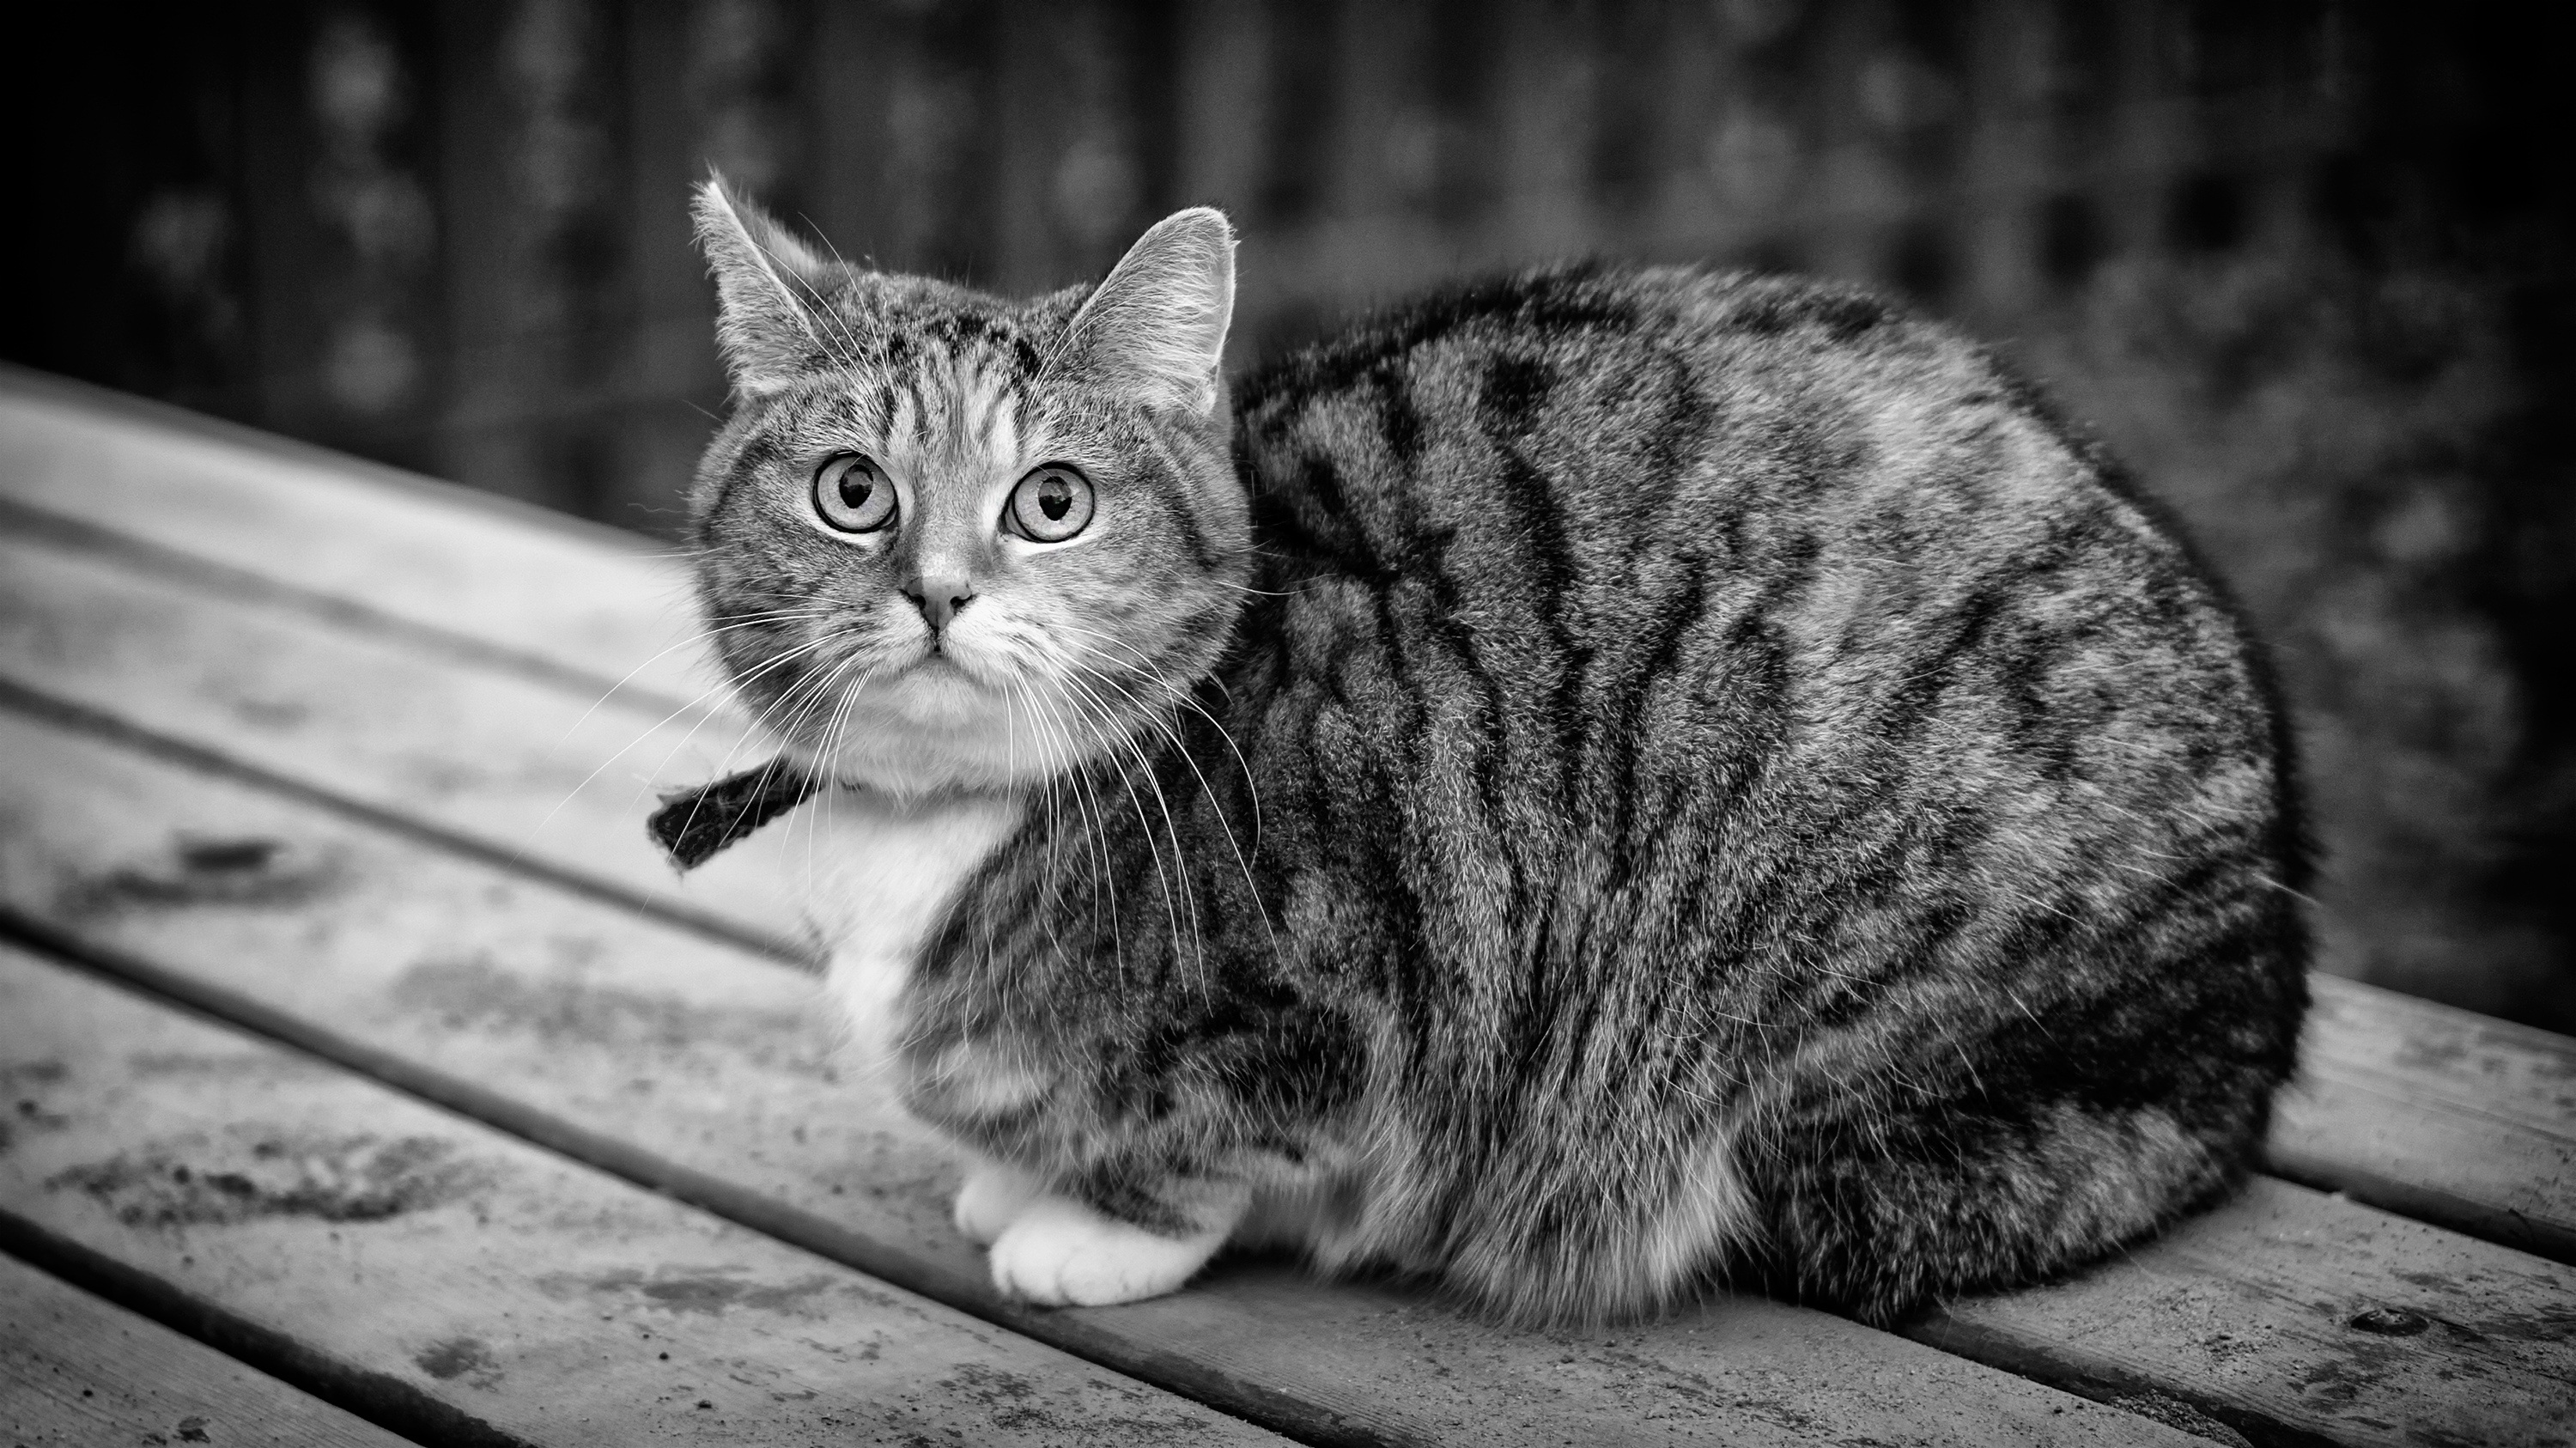
black and white, white, animal, cute, pet, fur, fluffy, kitten, cat, mammal, black, monochrome, fauna, claw, striped, looking up, eyes, whiskers, paw, tail, furry, vertebrate, daydreaming, domestic, adorable, cute cat, dreaming, tabby cat, monochrome photography, small to medium sized cats, cat like mammal, domestic short haired cat